RMS Homeric (1913)

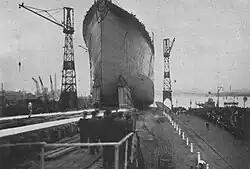
"Columbus" being launched in 1913 in Danzig.

The White Star Line originally planned for its three Olympic-class liners, " Olympic", " Titanic" and " Britannic", to operate a weekly transatlantic express service. However "Titanic" was lost on her maiden voyage after striking an iceberg in 1912, and "Britannic" was lost in the First World War after striking a mine in the Aegean in 1916. Another of the line’s express ships, the 17,000-ton " Oceanic" of 1899, was also lost during war service in 1914. When "Olympic" re-entered civilian service in 1920, she lacked any suitable running mates. Under the terms of the Treaty of Versailles which entitled Britain to war reparations, White Star looked to obtain some large German liners which had been under construction during the war but were left unfinished. One was the 56,000-ton "Bismarck", the third and largest of Albert Ballin’s great " Imperator"-class trio, left unfinished at the Blohm & Voss Shipyard. This was equally sold to the White Star Line and Cunard Line and renamed " Majestic". Another was the 34,000-ton "Columbus" at F. Schichau in Danzig.